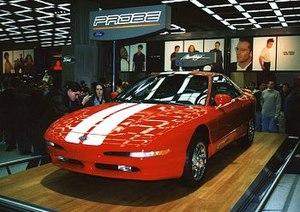
La Ford Probe est un modèle d'automobile de la marque Ford.